2021 Ecuadorian general election

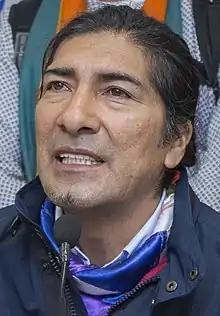
Yaku Pérez Guartambel

Indigenous activist and former prefect of Azuay Province, Yaku Pérez Guartambel is the candidate for the Pachakutik Plurinational Unity Movement – New Country (MUPP). Molecular biologist Virna Cedeño Escobar decided to accept the offer to be the party's candidate for vice president after first being reluctant. Pérez states that he is from "the ecological left that defends the rights of people and nature and understands indigenous communities", and positions himself as giving voters an alternative to the "authoritarian and corrupt left" of former president Correa. Pérez has proposed a ban on all mining activity and to limit oil extraction, and has been critical of China's policies around extractivism and human rights. He has promised to review the agreements with the IMF, and to not pay any "illegitimate debt", refusing to meet with IMF officials when they visited the country in Sep. In an interview, he has expressed openness to a trade deal with the United States under the right conditions. He has expressed support for allowing abortion in cases of rape or when there are serious risk to the health of the mother or fetus, suggesting a referendum on the issue. His economic plan included universal basic income.